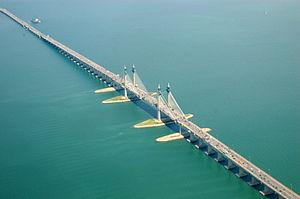
Le Pont de Penang en Malaisie
La liste des ponts les plus longs au monde recense les viaducs ou complexes de viaducs ou de ponts de longueur totale supérieure ou égale à 3 kilomètres et classés par ordre décroissant de longueur d'une part et les ouvrages de transports guidés d'autre part. Pour une liste de ponts classés selon leur portée, voir la liste des ponts suspendus et celle des ponts à haubans.
Le second pont de Penang est un pont à haubans situé en Malaisie qui relie l'île de Penang à la péninsule Malaise, entre Batu Kawan et Batu Maung.
Cette liste de ponts de Malaisie présente des ponts de Malaisie remarquables tant par leurs caractéristiques dimensionnelles, que par leur intérêt architectural ou historique.